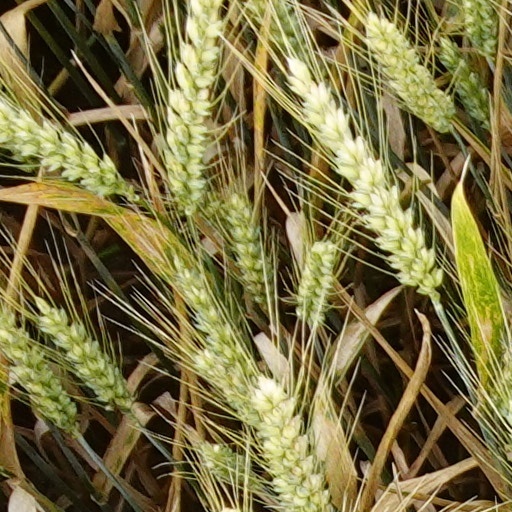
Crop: wheat